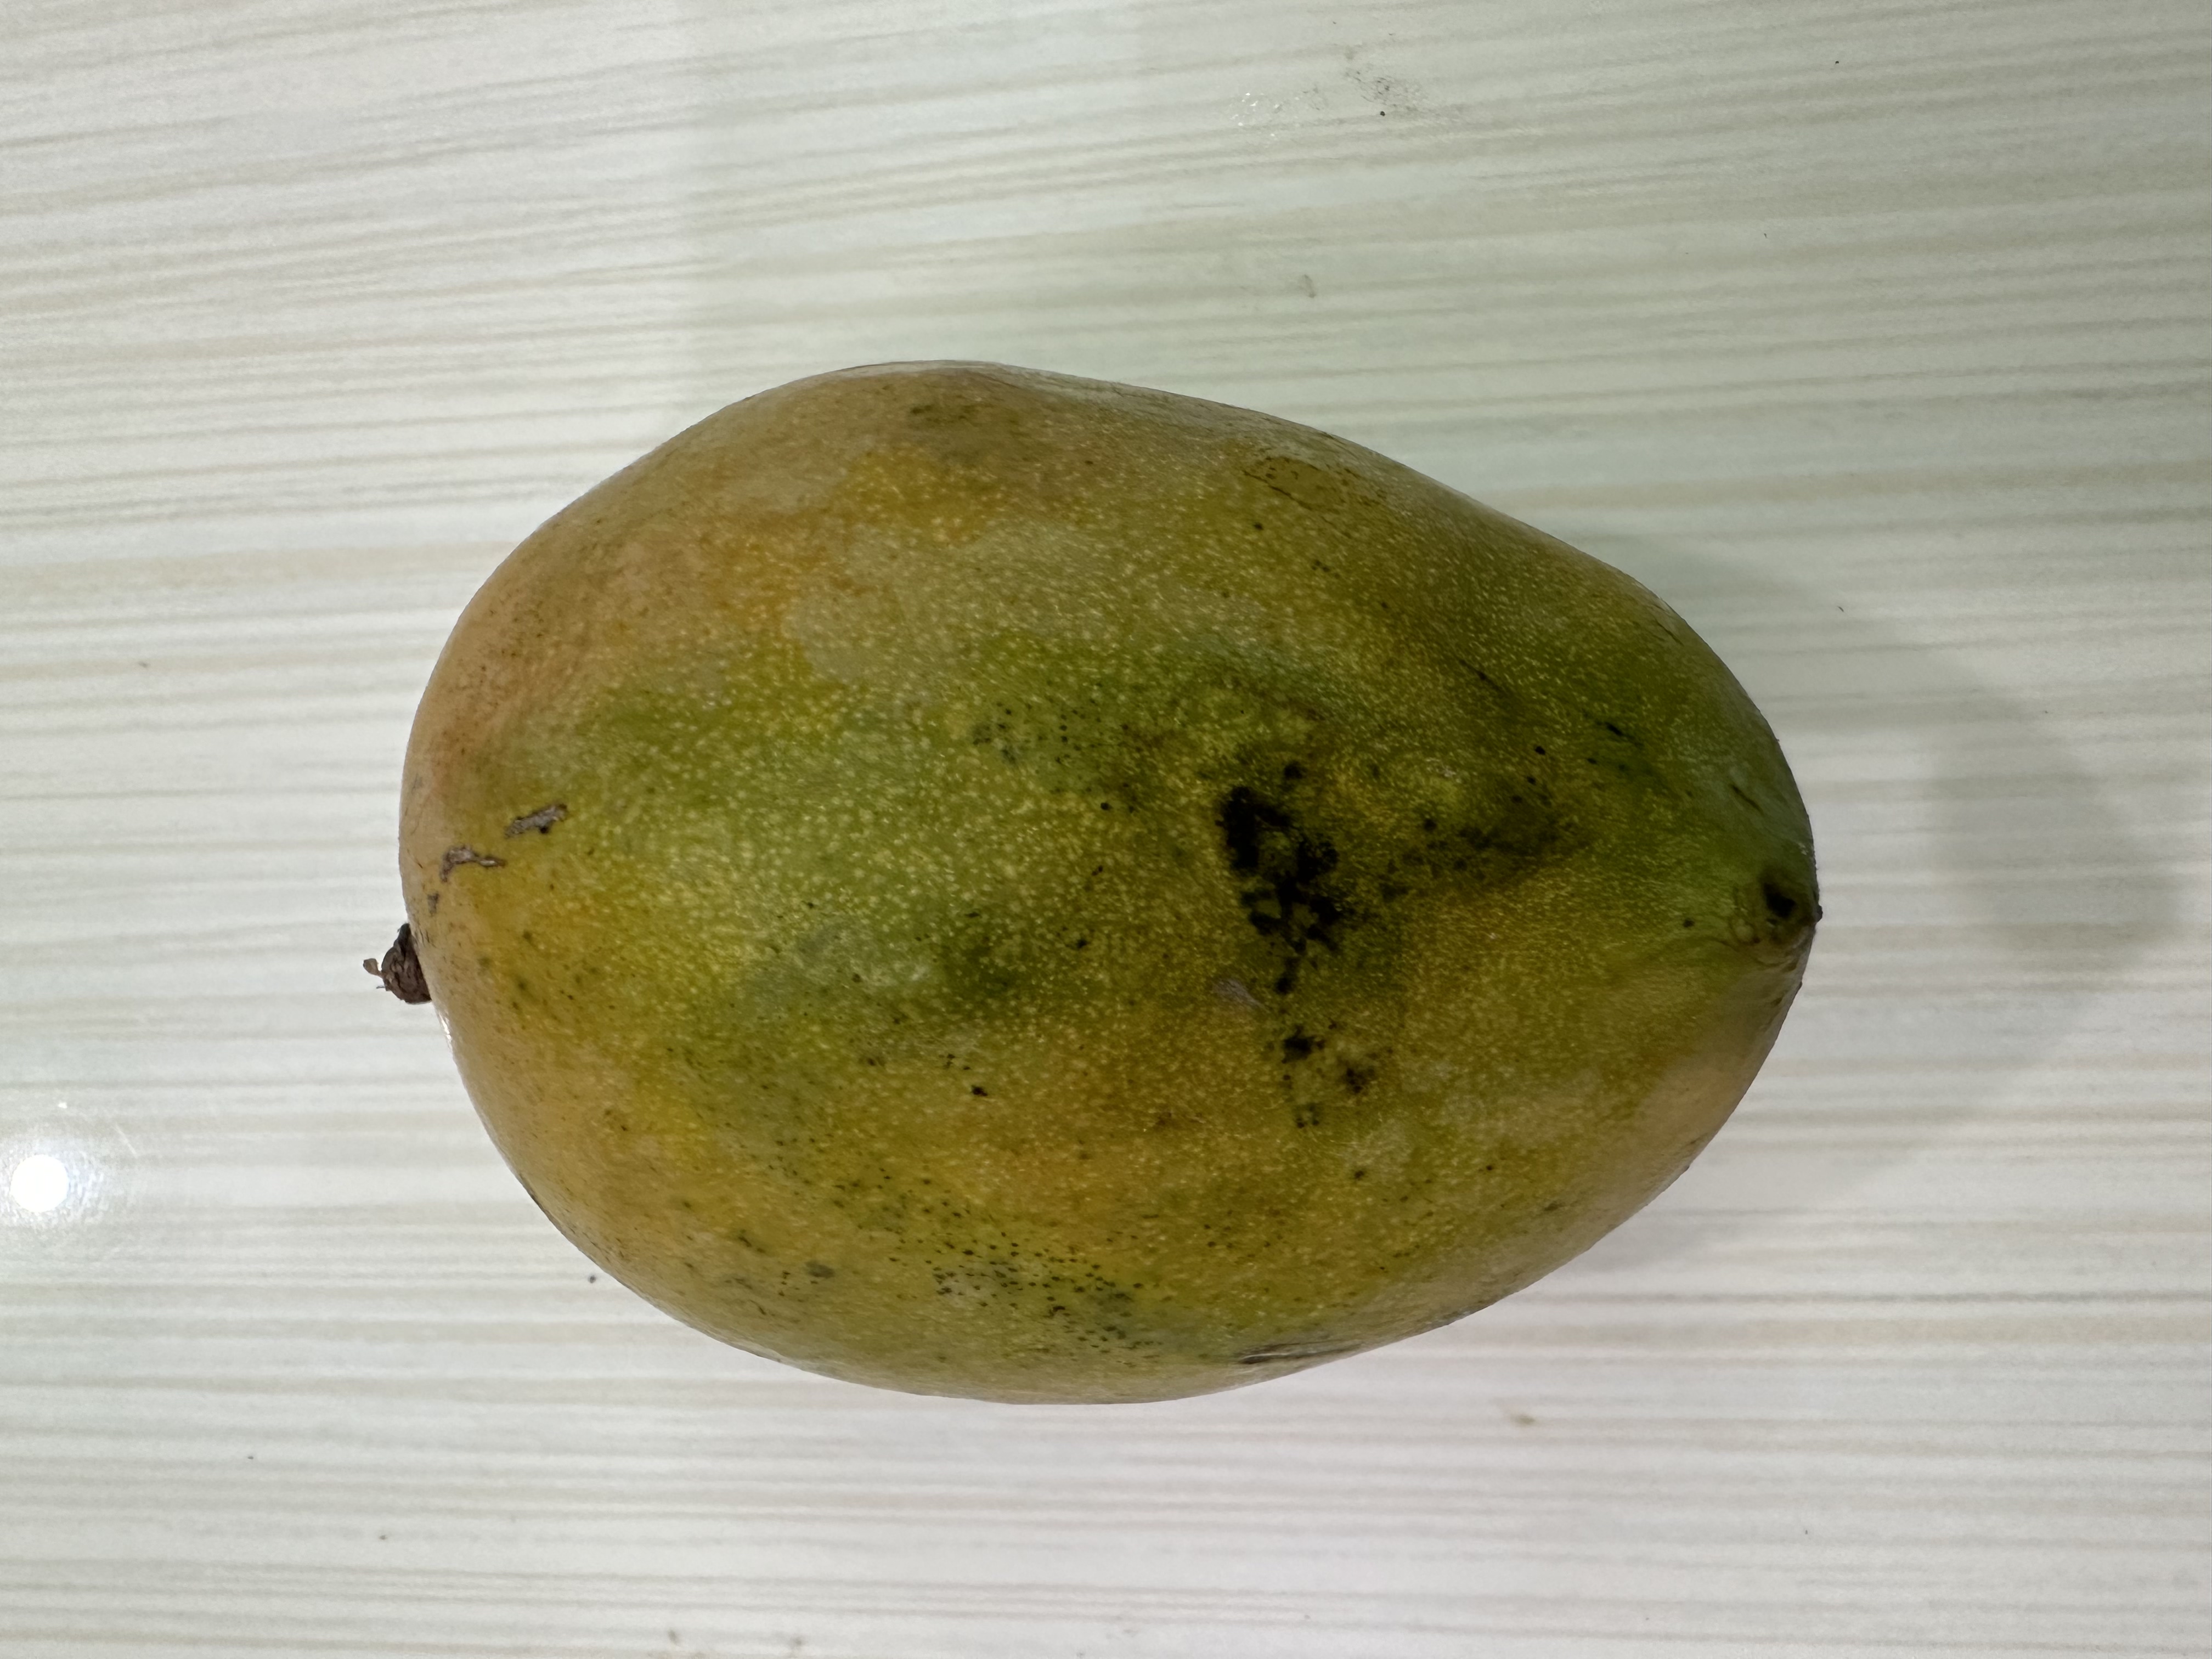
Mango variety: Nilambori